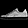
Label: Sneaker